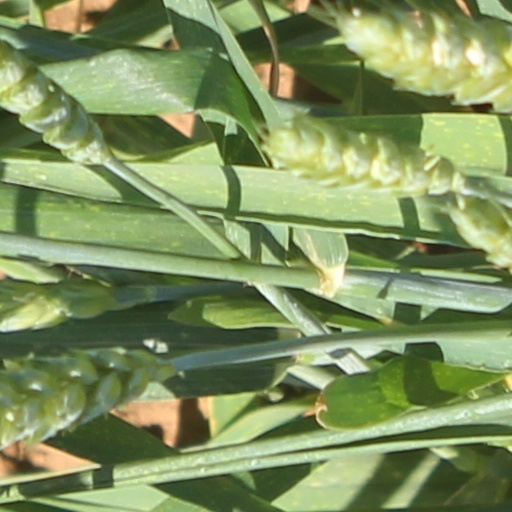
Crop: wheat